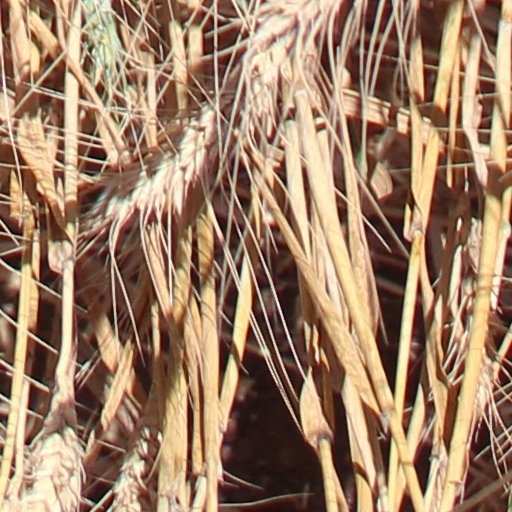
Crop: wheat